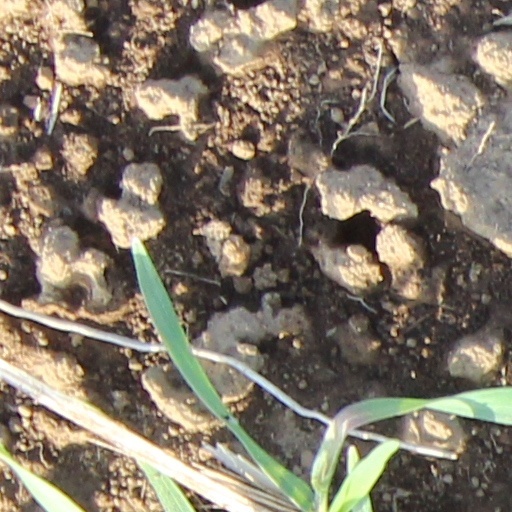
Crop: wheat